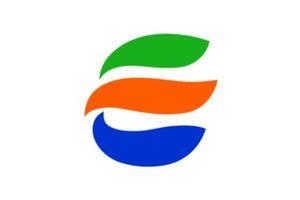
Echizen est une ville située dans la préfecture de Fukui, sur l'île de Honshū, au Japon.